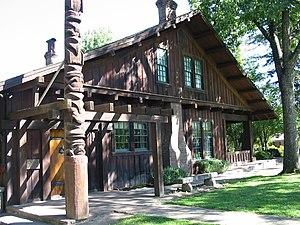
Ceci est la liste des lieux historiques inscrits sur le registre national dans le comté de Mendocino en Californie.